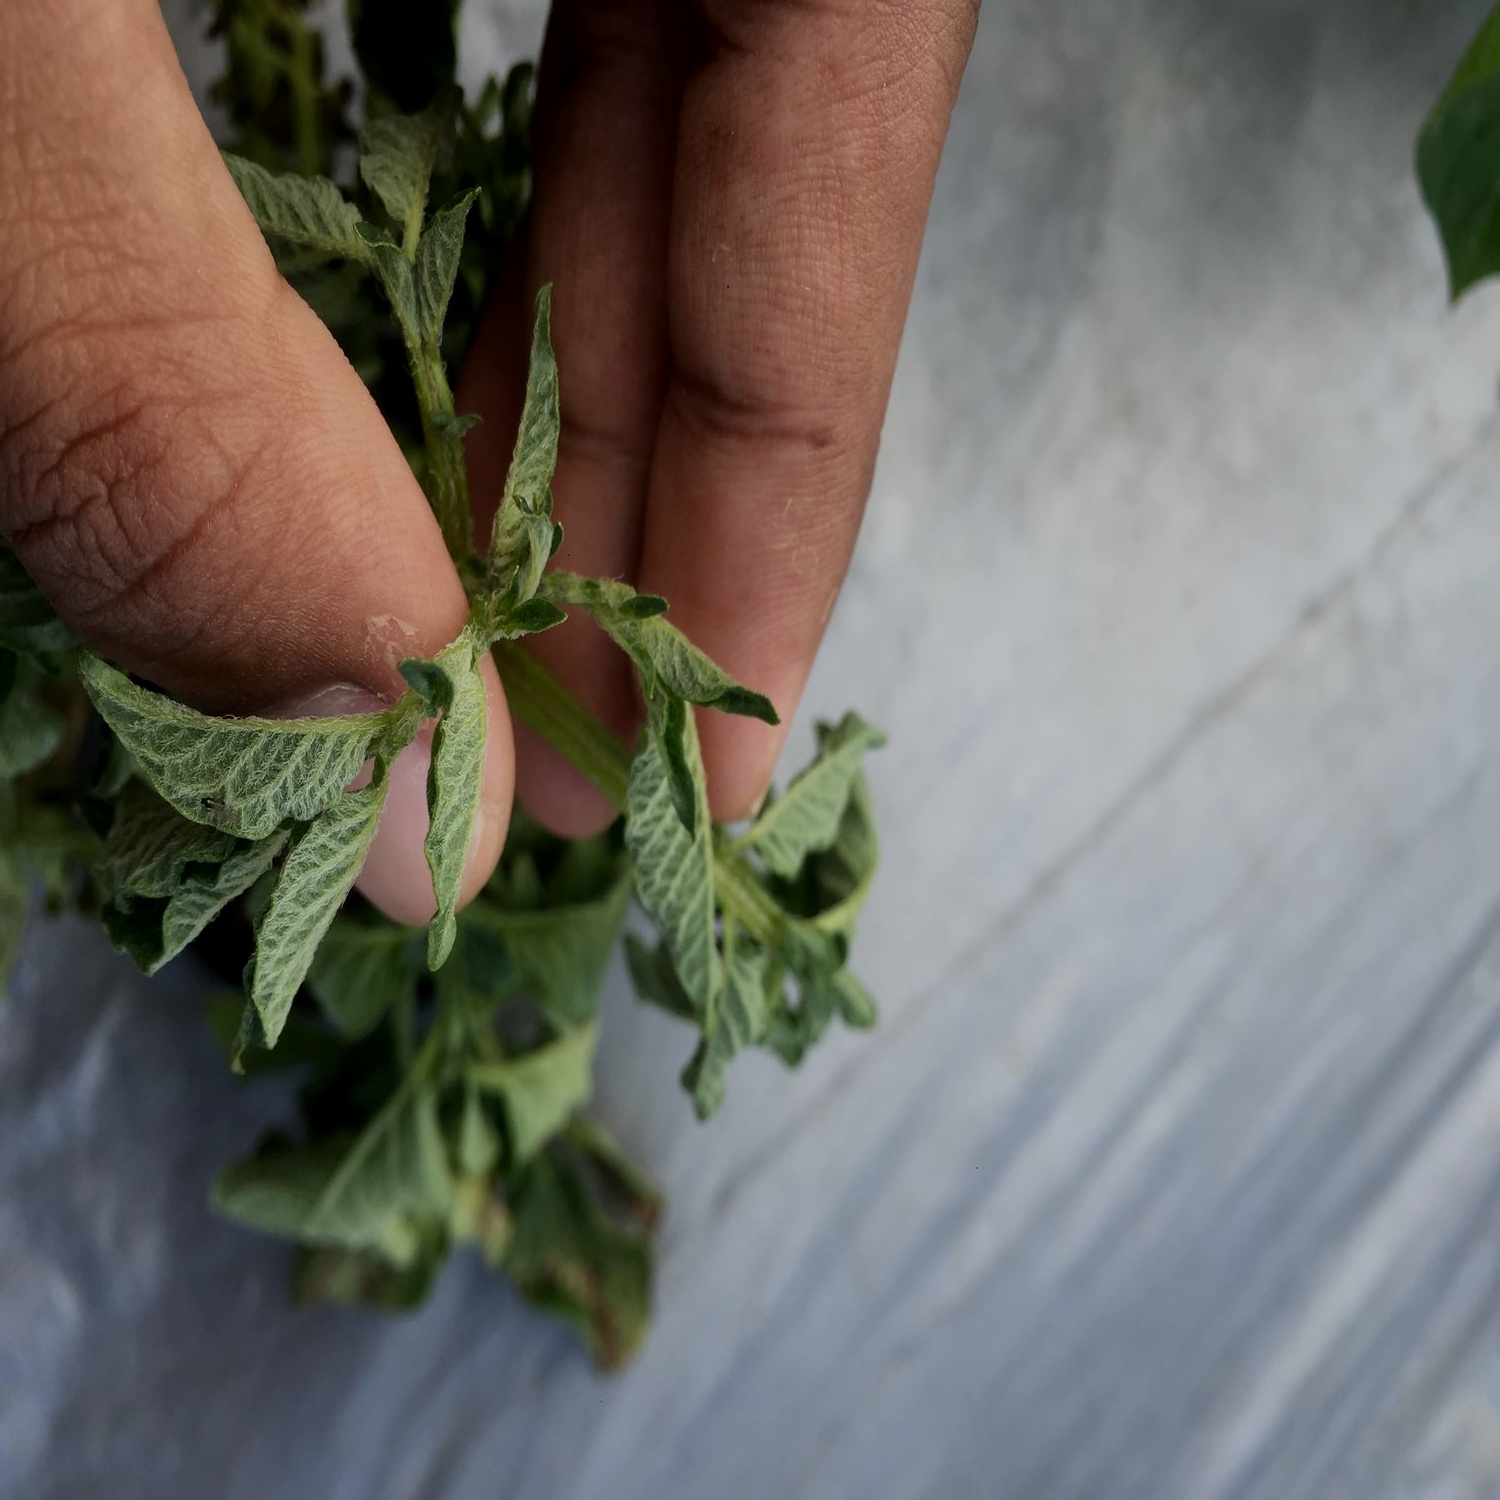
Etiqueta: Pudricion_Parda